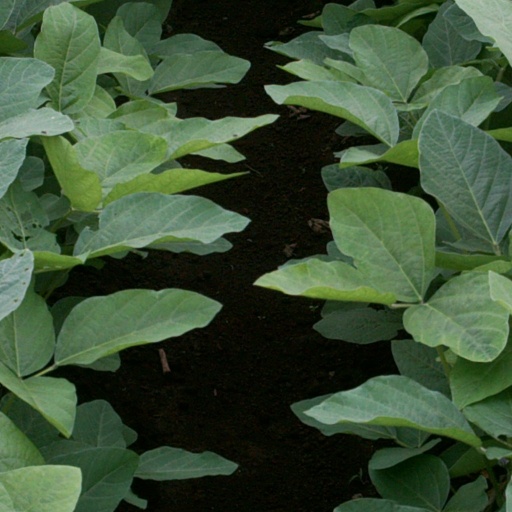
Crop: soybean